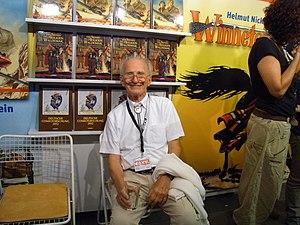
Helmut Nickel né le 24 mars 1924 et mort à Naples le 5 juin 2019, est un auteur de bande dessinée et conservateur de musée allemand. Quoique sa carrière dans la bande dessinée n'ait duré qu'une dizaine d'années, Nickel fut avec Hansrudi Wäscher l'un des deux grands rénovateurs de la bande dessinée allemande dans les années 1950.